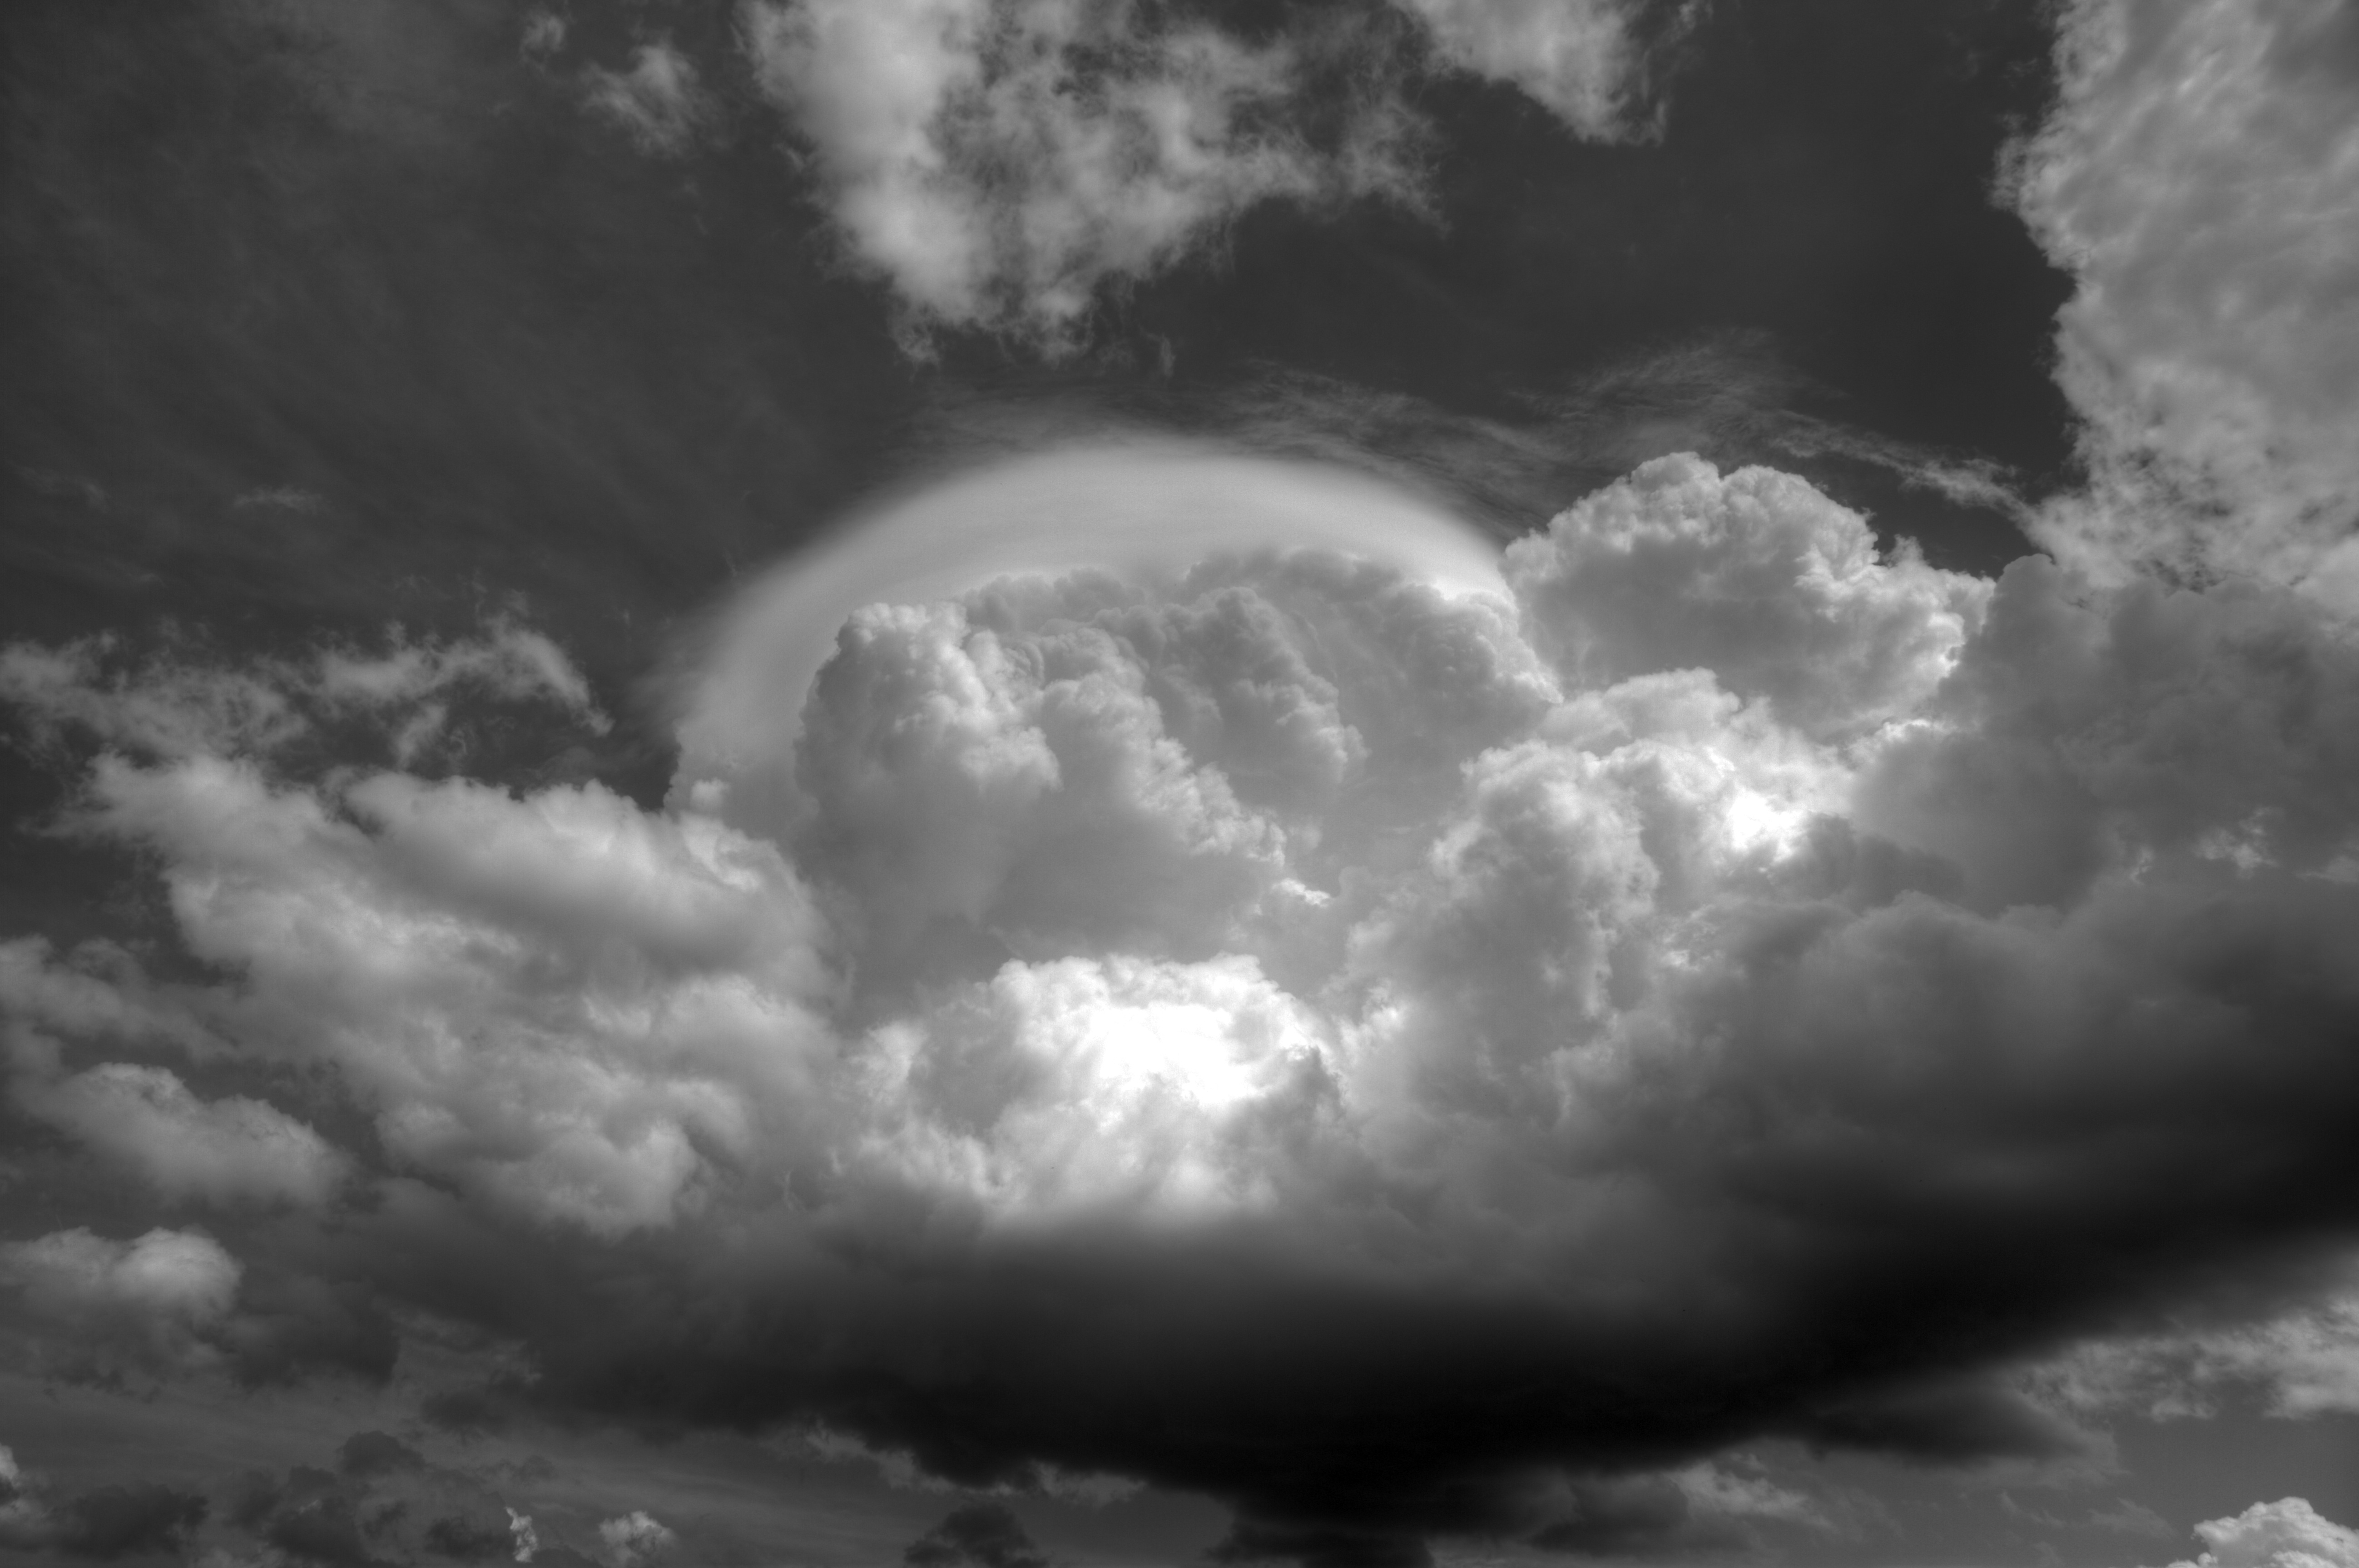
cloud, black and white, sky, atmosphere, weather, darkness, monochrome, hdr, clouds, hdr image, heavy clouds, meteorological phenomenon, monochrome photography, wind wave